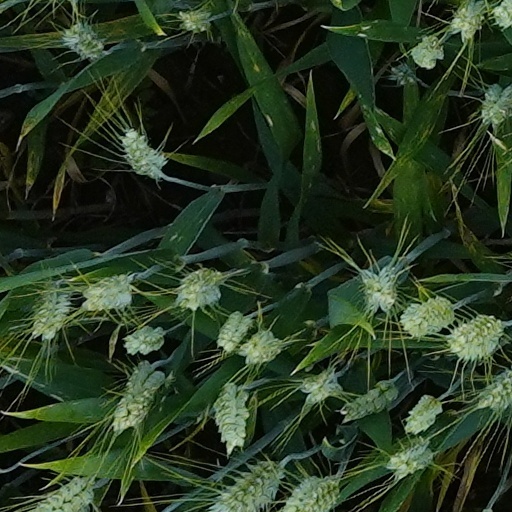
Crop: wheat